Car collection of the 29th Sultan of Brunei

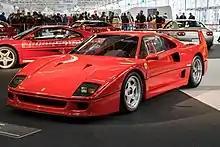
Ferrari F40 with rosso corsa exterior in Bologna 2014

By the end of the 1990s, Prince Jefri and Pengiran Muda Abdul Hakeem had accumulated more than 650 Bentleys, a rather high amount for the Crewe plant of Rolls-Royce. Because the orders were so rare and distinctive, the Mulliner Park Ward division of Rolls-Royce established a dedicated "Blackpool team" to create, develop, and test the customised vehicles. Known by names like Dominator, Phoenix, and Camelot, these Bentleys featured production copies of the Java concept vehicle, four-wheel-drive cars, and customised versions of the Continental R coupe. The majority of these uncommon automobiles are kept in air-conditioned warehouses in Brunei, under the constant watch of Gurkha troops, and are never seen in the open.